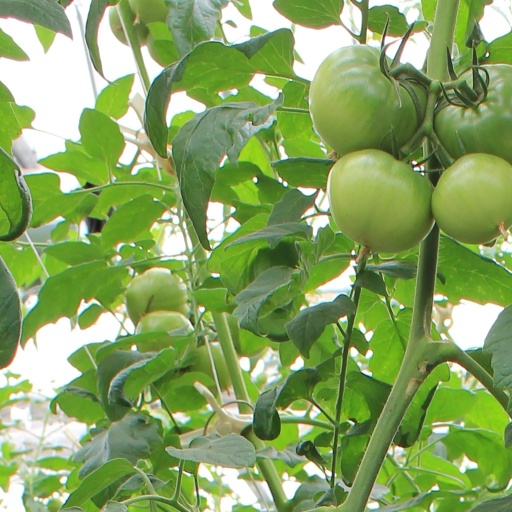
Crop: tomato